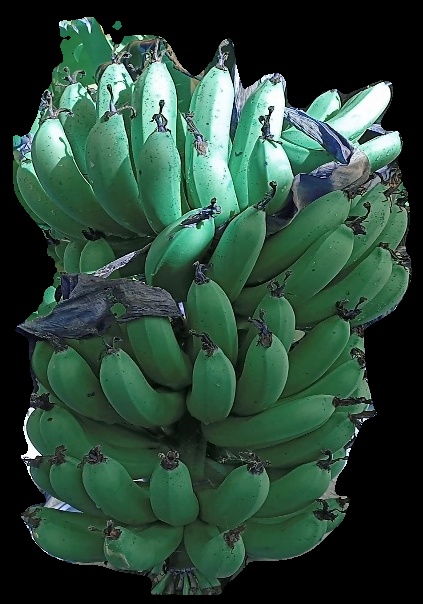
Variety: pachbale
Grade: grade1